The Silent Scream

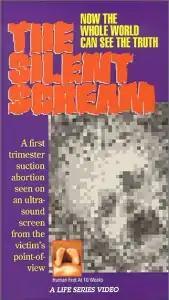
Original 1984 VHS cover

The Silent Scream is a 1984 anti-abortion film created and narrated by Bernard Nathanson, a former abortion provider who had become an anti-abortion activist. It was produced by Crusade for Life, Inc., an evangelical anti-abortion organization, and has been described as a pro-life propaganda film. The film depicts the abortion process via ultrasound and shows an abortion taking place in the uterus. During the abortion process, the fetus is described as appearing to make outcries of pain and discomfort. The video has been a popular tool used by the anti-abortion campaign in arguing against abortion, but it has been criticized as misleading by members of the medical community.